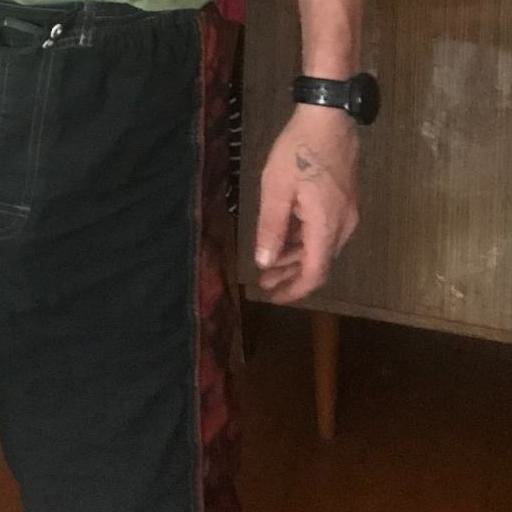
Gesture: no_gesture